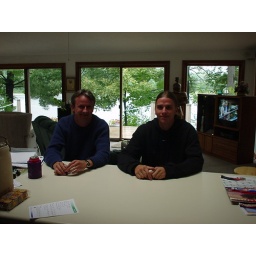
At the lake house in Mass